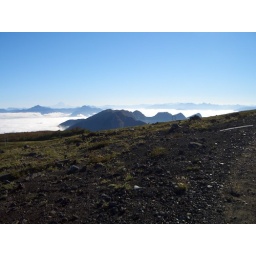
view from above cloud and tree level